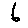
Label: 6